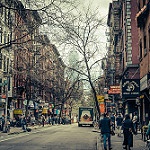
Label: street